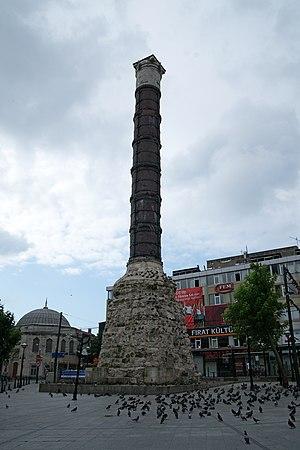
La colonne de Constantin, aussi appelée « colonne de porphyre » ou « colonne brulée » est une colonne commémorative érigée en 328 sur ordre de l’empereur Constantin Iᵉʳ. Elle est formée de futs de marbre de porphyre reliés entre eux par des cercles de métal. Elle commémore la fondation de Constantinople comme « Nouvelle Rome » et capitale de l’Empire romain. Sur la colonne se trouvait à l’origine une statue de Constantin le Grand représenté comme le dieu soleil; après que la statue ait été renversée lors d’une tempête en 1106, elle fut remplacée sous l’empereur Manuel Iᵉʳ par un bloc supportant une croix.